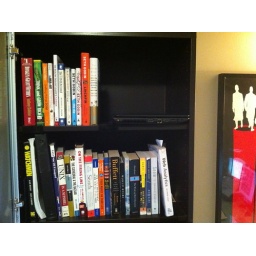
Some books in the cabinet